Rett syndrome

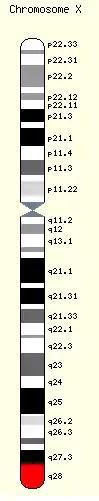
The location of the gene responsible for Rett syndrome

Brain levels of norepinephrine are lower in people with Rett syndrome (reviewed in). The genetic loss of "MECP2" changes the properties of cells in the locus coeruleus, the exclusive source of noradrenergic innervation to the cerebral cortex and hippocampus. These changes include hyperexcitability and decreased functioning of its noradrenergic innervation. Moreover, a reduction of the tyrosine hydroxylase (Th) mRNA level, the rate-limiting enzyme in catecholamine synthesis, was detected in the whole pons of "MECP2"-null male as well as in adult heterozygous ("MECP2"+/-) female mice. Using immunoquantitative techniques, a decrease of Th protein staining level, number of locus coeruleus Th-expressing neurons and density of dendritic arborization surrounding the structure was shown in symptomatic "MeCP2"-deficient mice. However, locus coeruleus cells are not dying, but are more likely losing their fully mature phenotype, since no apoptotic neurons in the pons were detected.